Enrico Macias

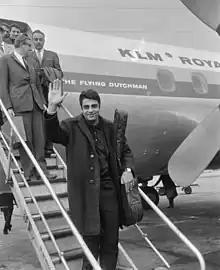
Macias (1965)

First living in Argenteuil, he eventually moved to Paris, where he decided to pursue a career in music. At first he tried translating into French the "malouf" numbers which he already knew. Later on, he developed a new French repertoire that he performed in cafés and cabarets. He remained, though, a popular interpreter of Arab-Andalusian music and Judeo-Arab songs in France.